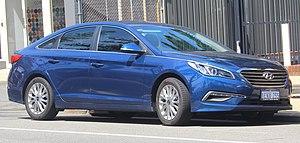
La Sonata est une automobile familiale conçue par le constructeur sud-coréen Hyundai. Elle a été lancée pour la première fois en 1985 et a connu 7 générations : 1985 - 1987, 1988 - 1993, 1993 - 1998, 1998 - 2004, 2004 - 2009, 2009 - 2014, 2014 - ...